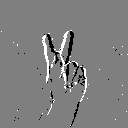
ASL letter: k